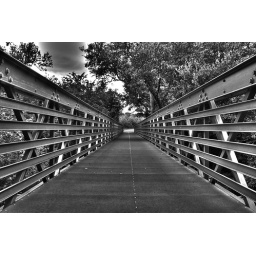
B&amp;amp;W version of a bridge I found at a park near my house